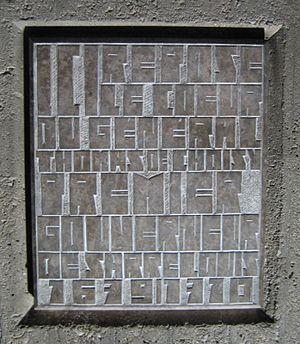
Thomas de Choisy, marquis de Mongnéville, né en 1632 et mort le 26 février 1710 à Sarrelouis, est un ingénieur et gouverneur français.